Polymerase chain reaction

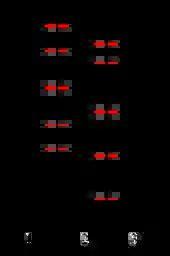
Electrophoresis of PCR-amplified DNA fragments: The child has inherited some, but not all, of the fingerprints of each of its parents, giving it a new, unique fingerprint.

Some PCR fingerprint methods have high discriminative power and can be used to identify genetic relationships between individuals, such as parent-child or between siblings, and are used in paternity testing (Fig. 4). This technique may also be used to determine evolutionary relationships among organisms when certain molecular clocks are used (i.e. the 16S rRNA and recA genes of microorganisms).